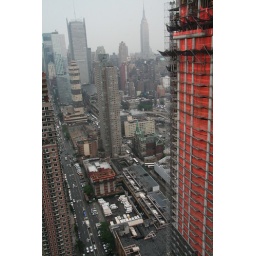
We went to the sky lounge in Daniel's apartment and got this shot.